Oberto Pallavicino

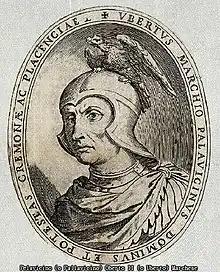

Oberto (or Uberto) Pallavicino (1197–1269) was an Italian military commander who served under Frederick II, Holy Roman Emperor. He was a member of the lombard branch of the Pallavicini family.